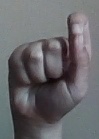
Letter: fa